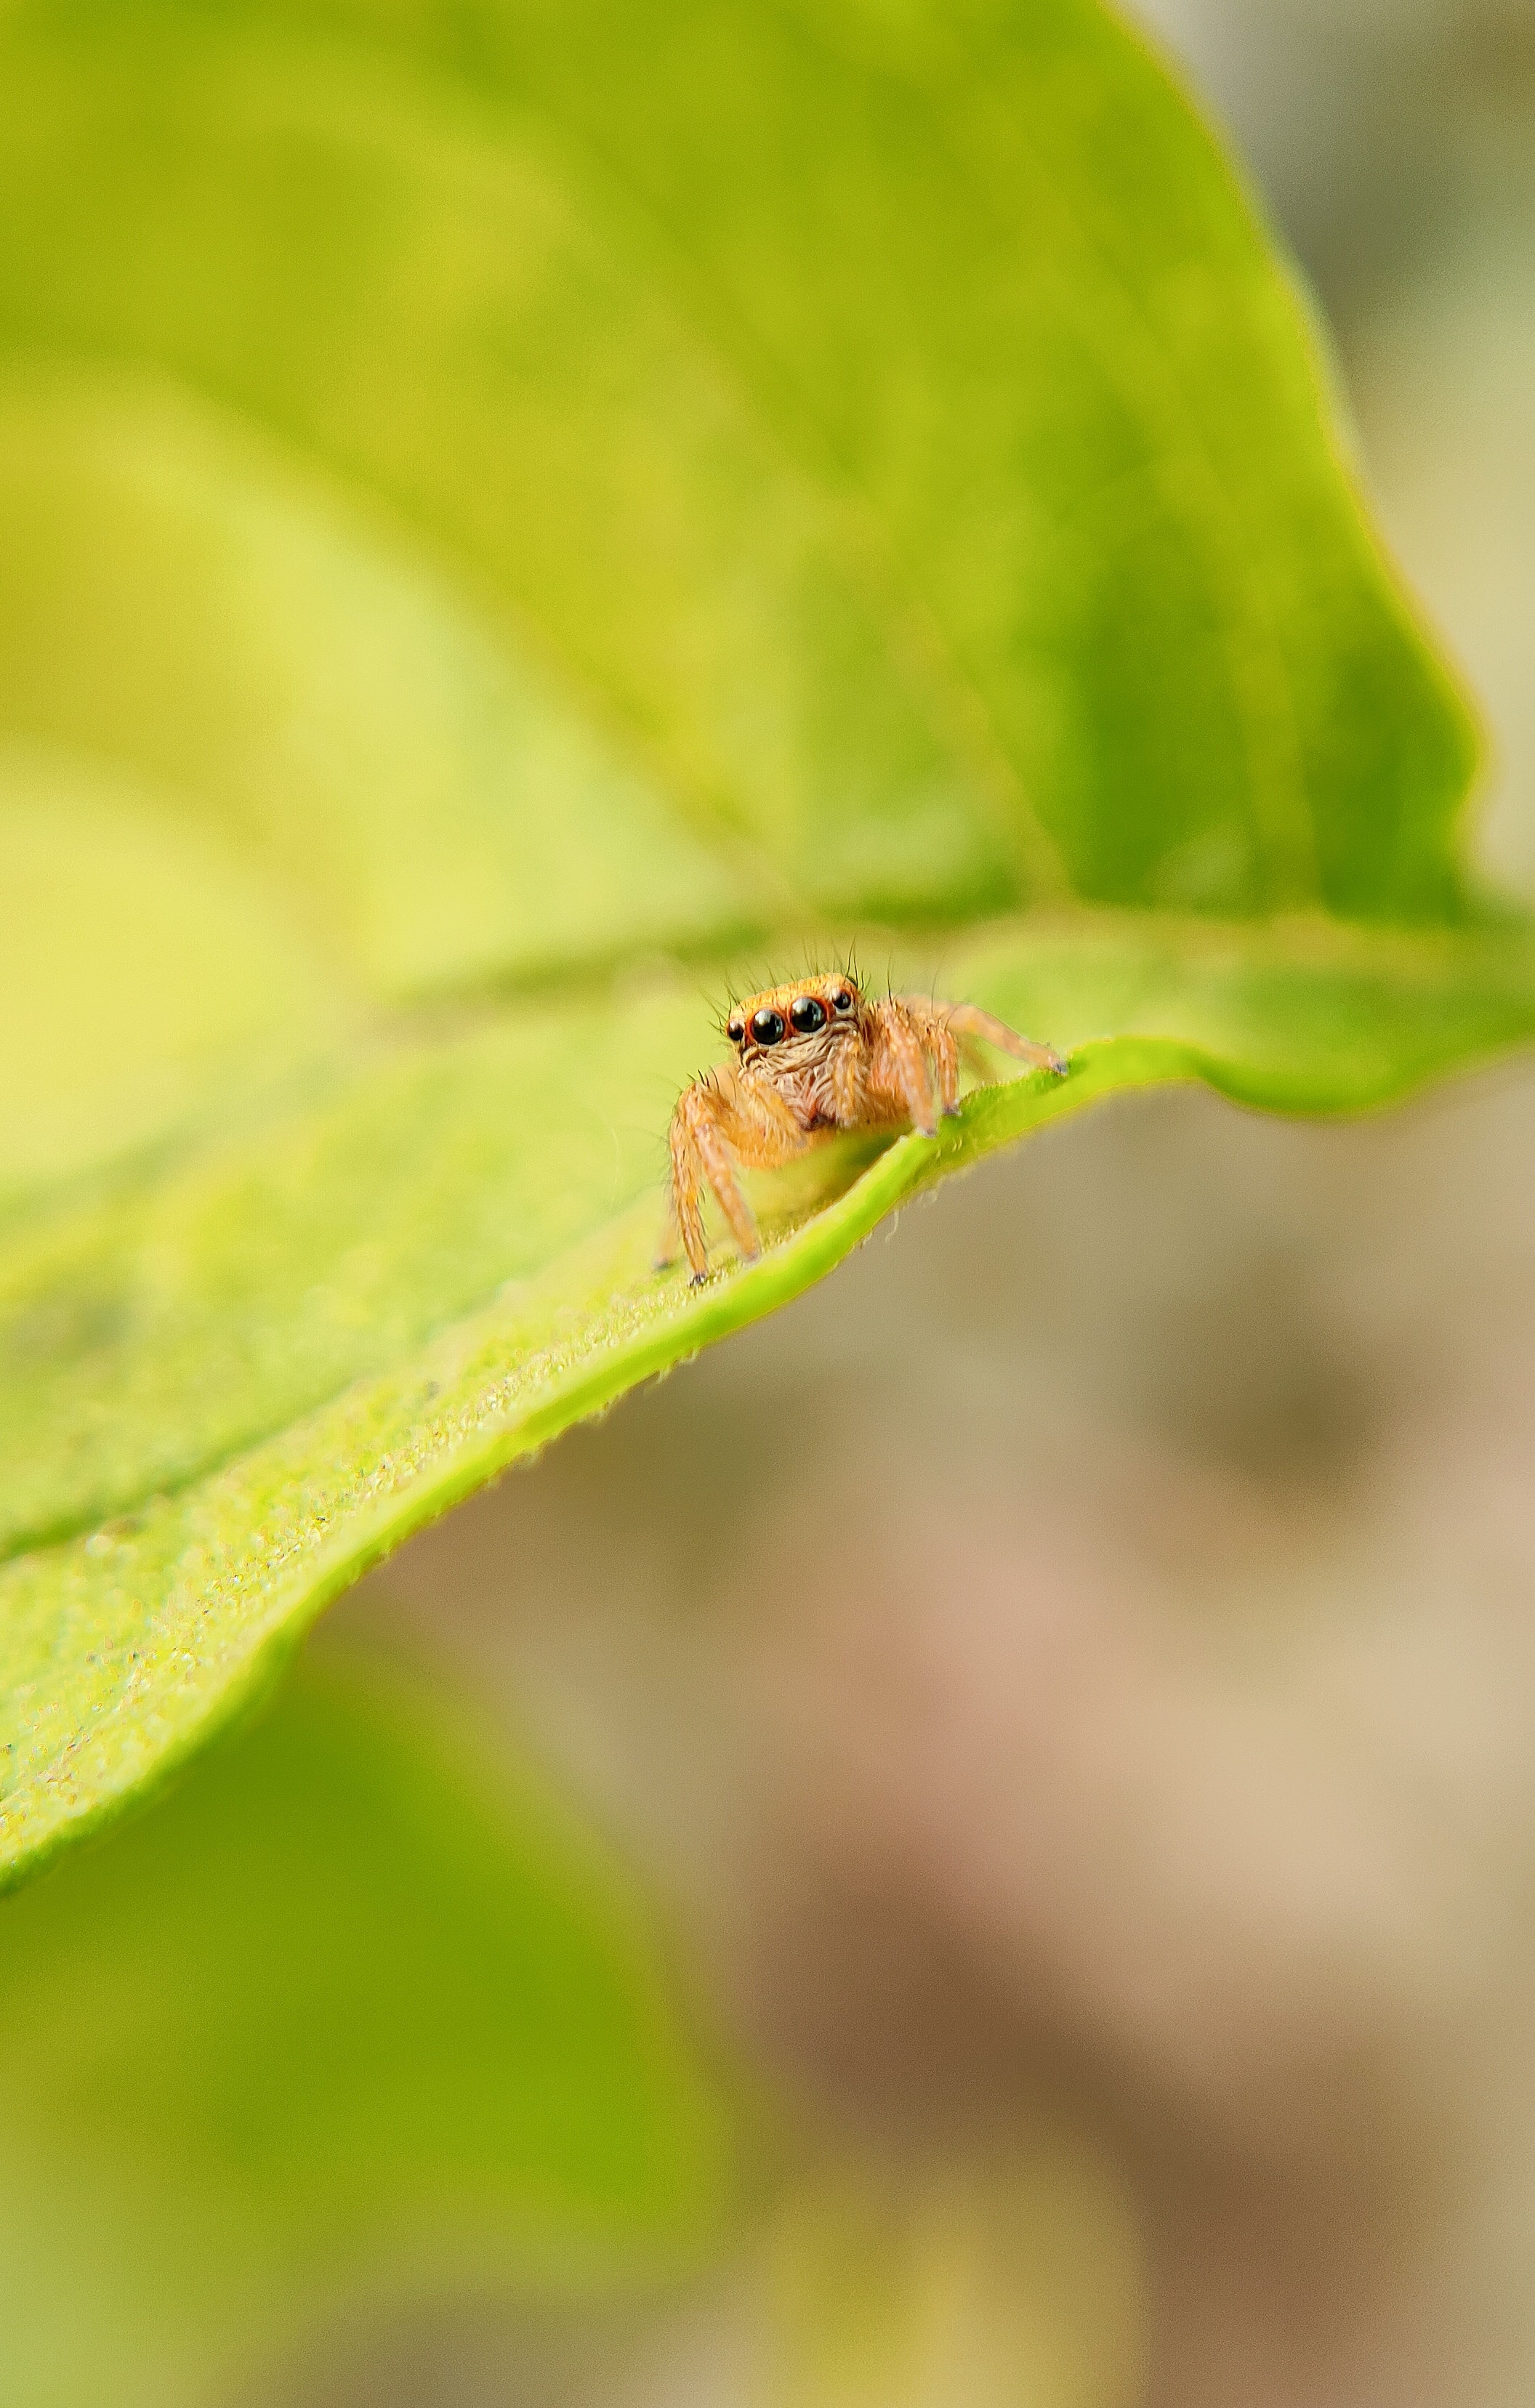
leaf, insect, arthropod, liquid, terrestrial plant, plant, pest, parasite, grass, flowering plant, macro photography, invertebrate, membrane winged insect, wildlife, vascular plant, pollinator, natural landscape, plant stem, aphids, twig, fly, herbaceous plant, net winged insects, bug, perennial plant, terrestrial animal